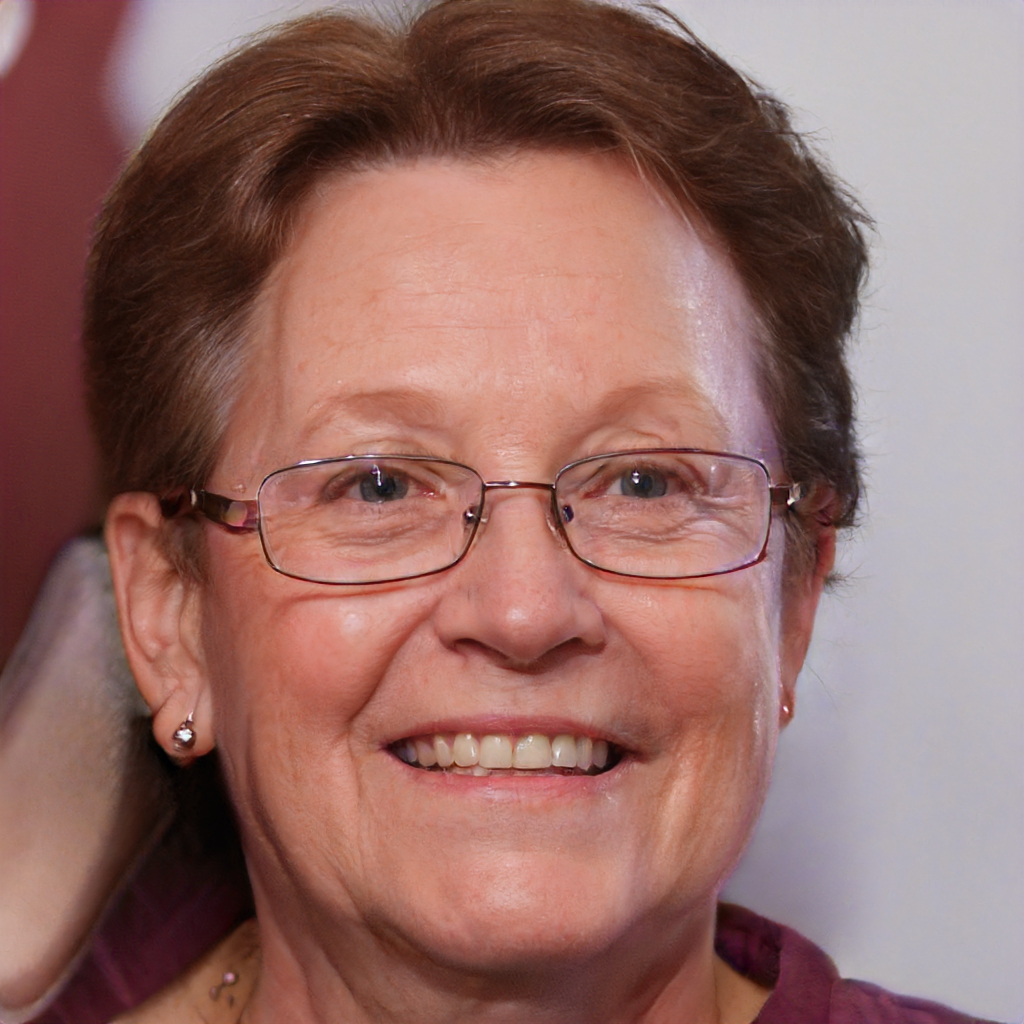
Label: Colored